Valentina Kozlovskaya

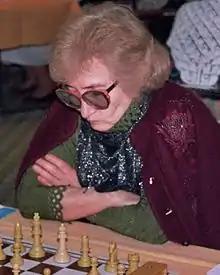
Kozlovskaya at the World Seniors' Championships 1996

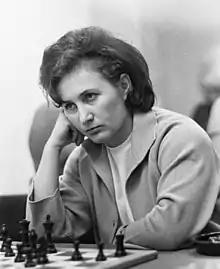
Kozlovskaya in 1968

Valentina Yakovlevna Kozlovskaya (born 18 April 1938) is a Russian chess player. She was awarded the title of Woman Grandmaster (WGM) by FIDE in 1976.